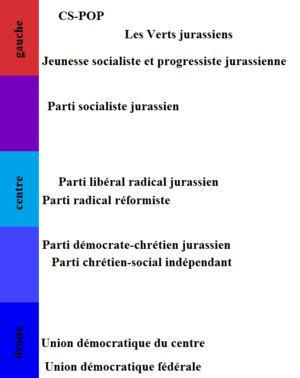
définitif, suggestions
Dans le canton du Jura, le pouvoir législatif est détenu par le Parlement jurassien, entièrement reconduit tous les quatre ans.